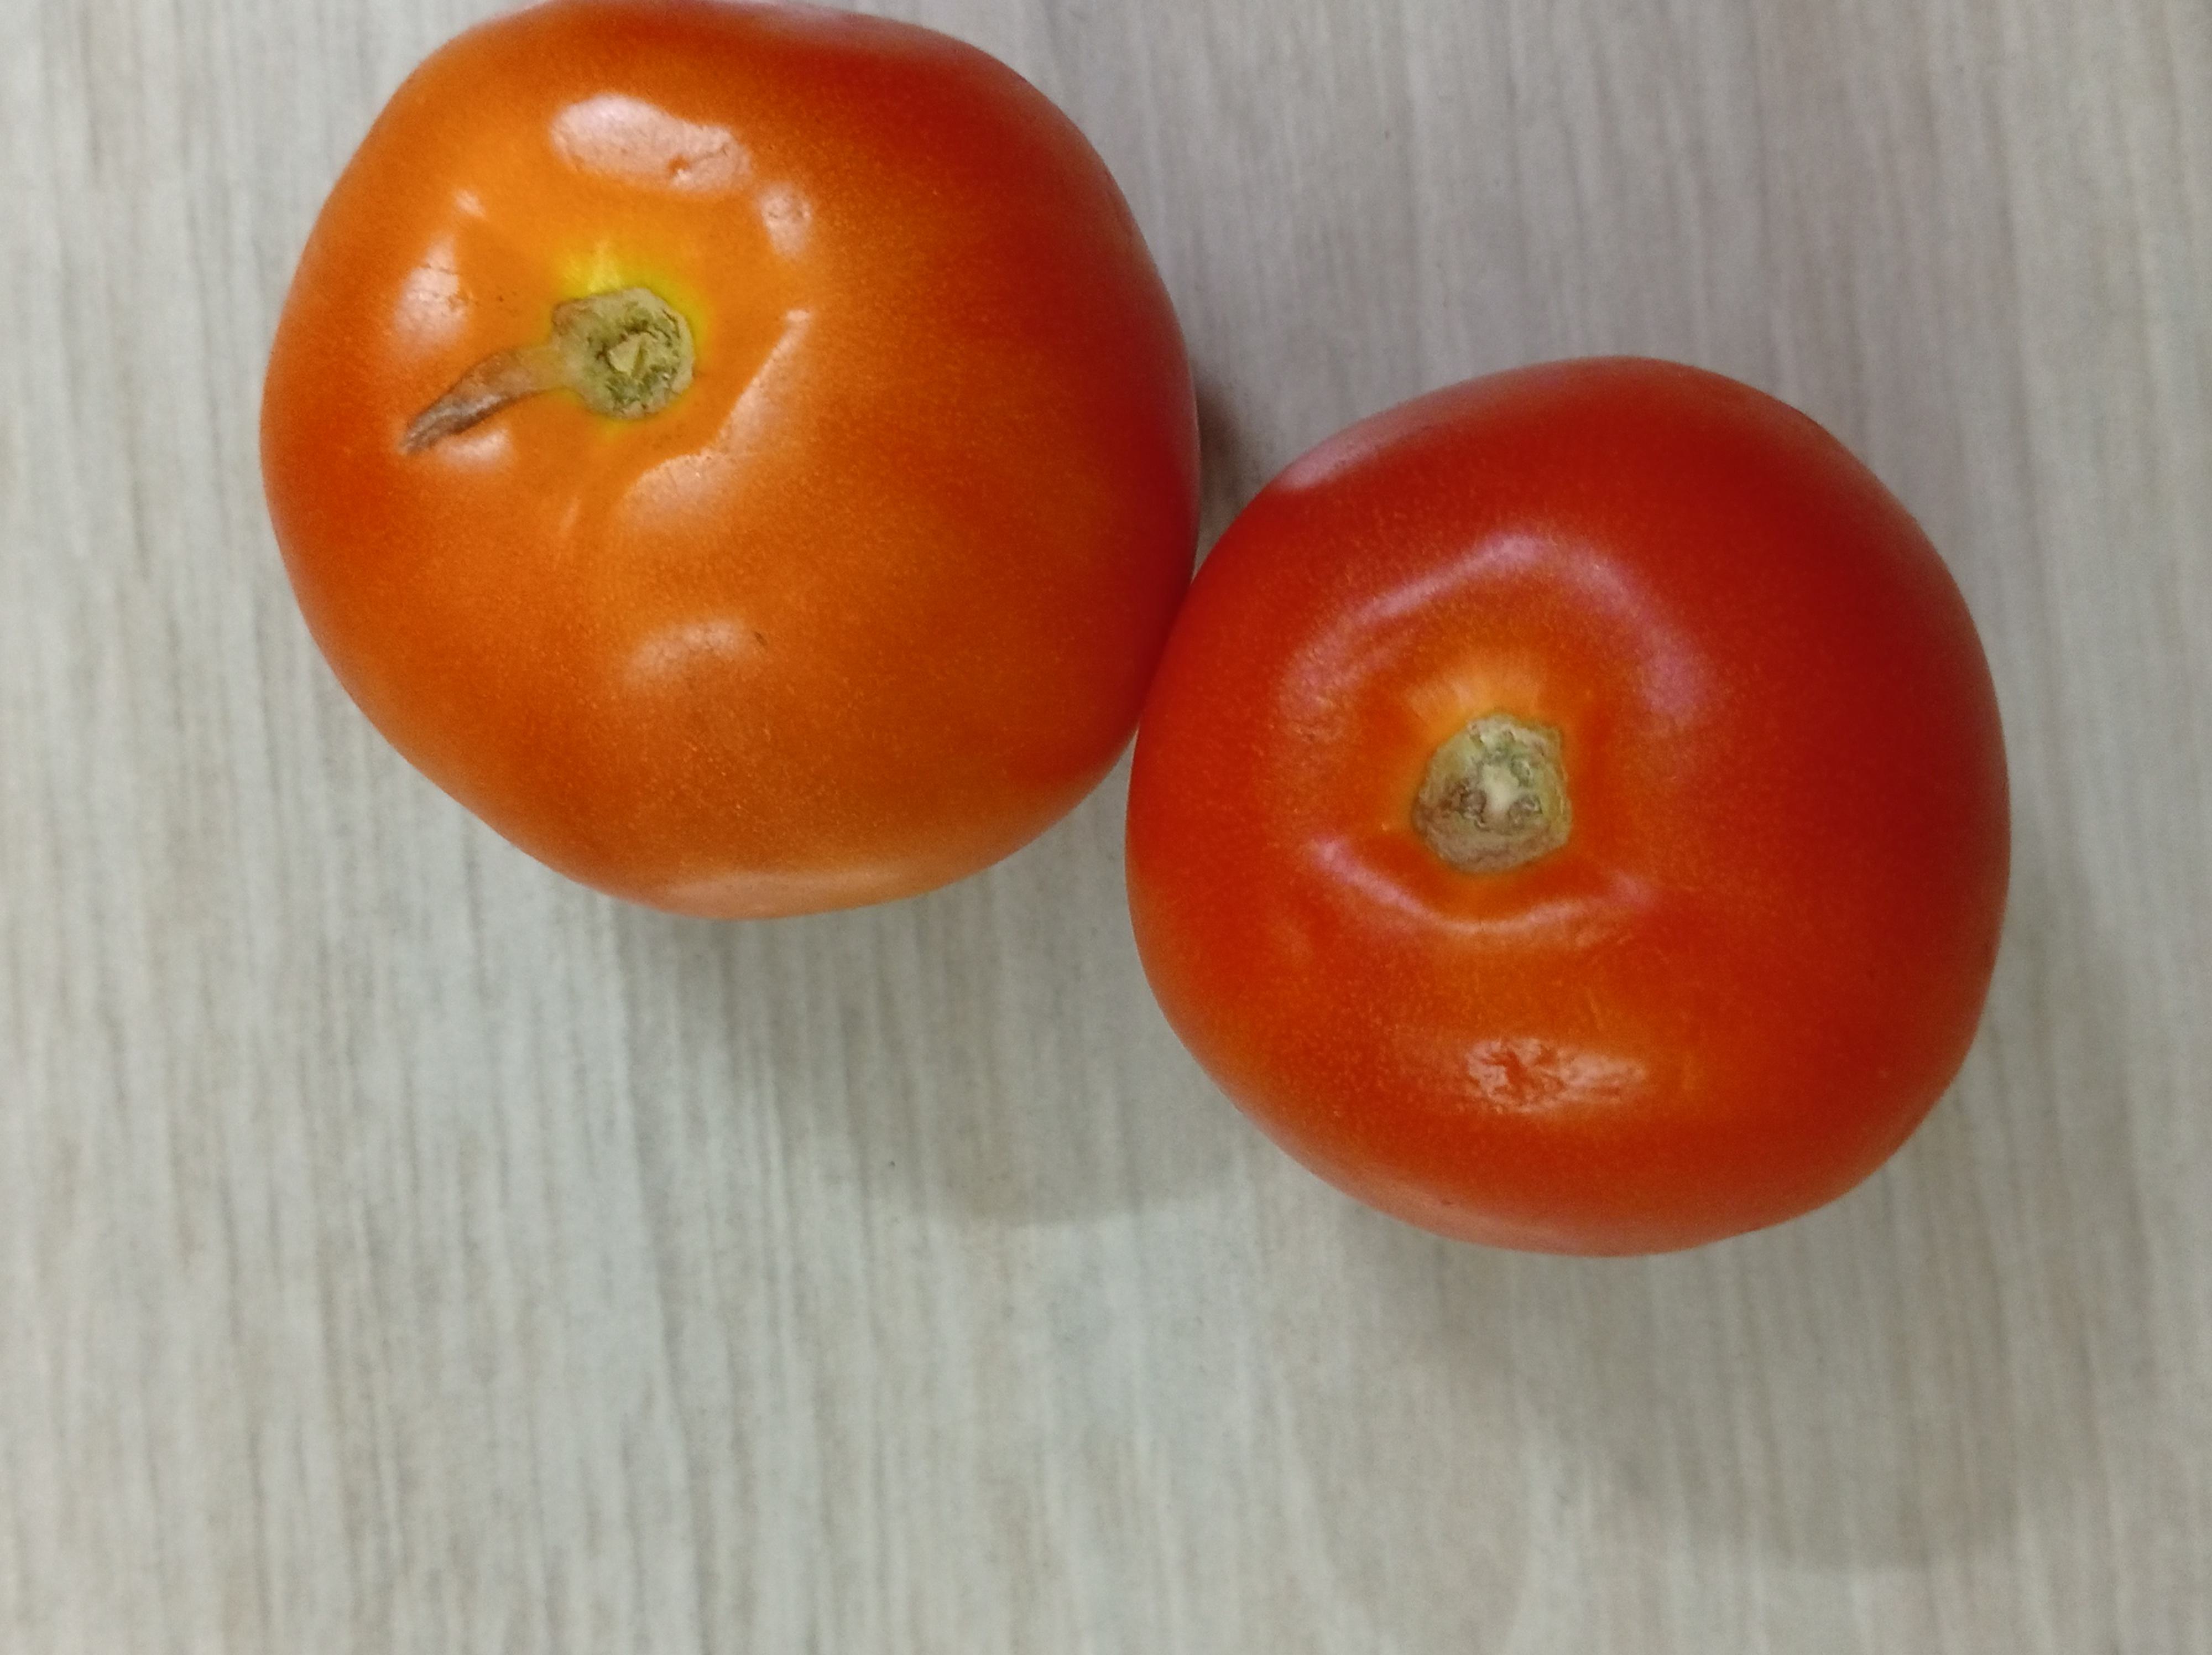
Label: Fresh